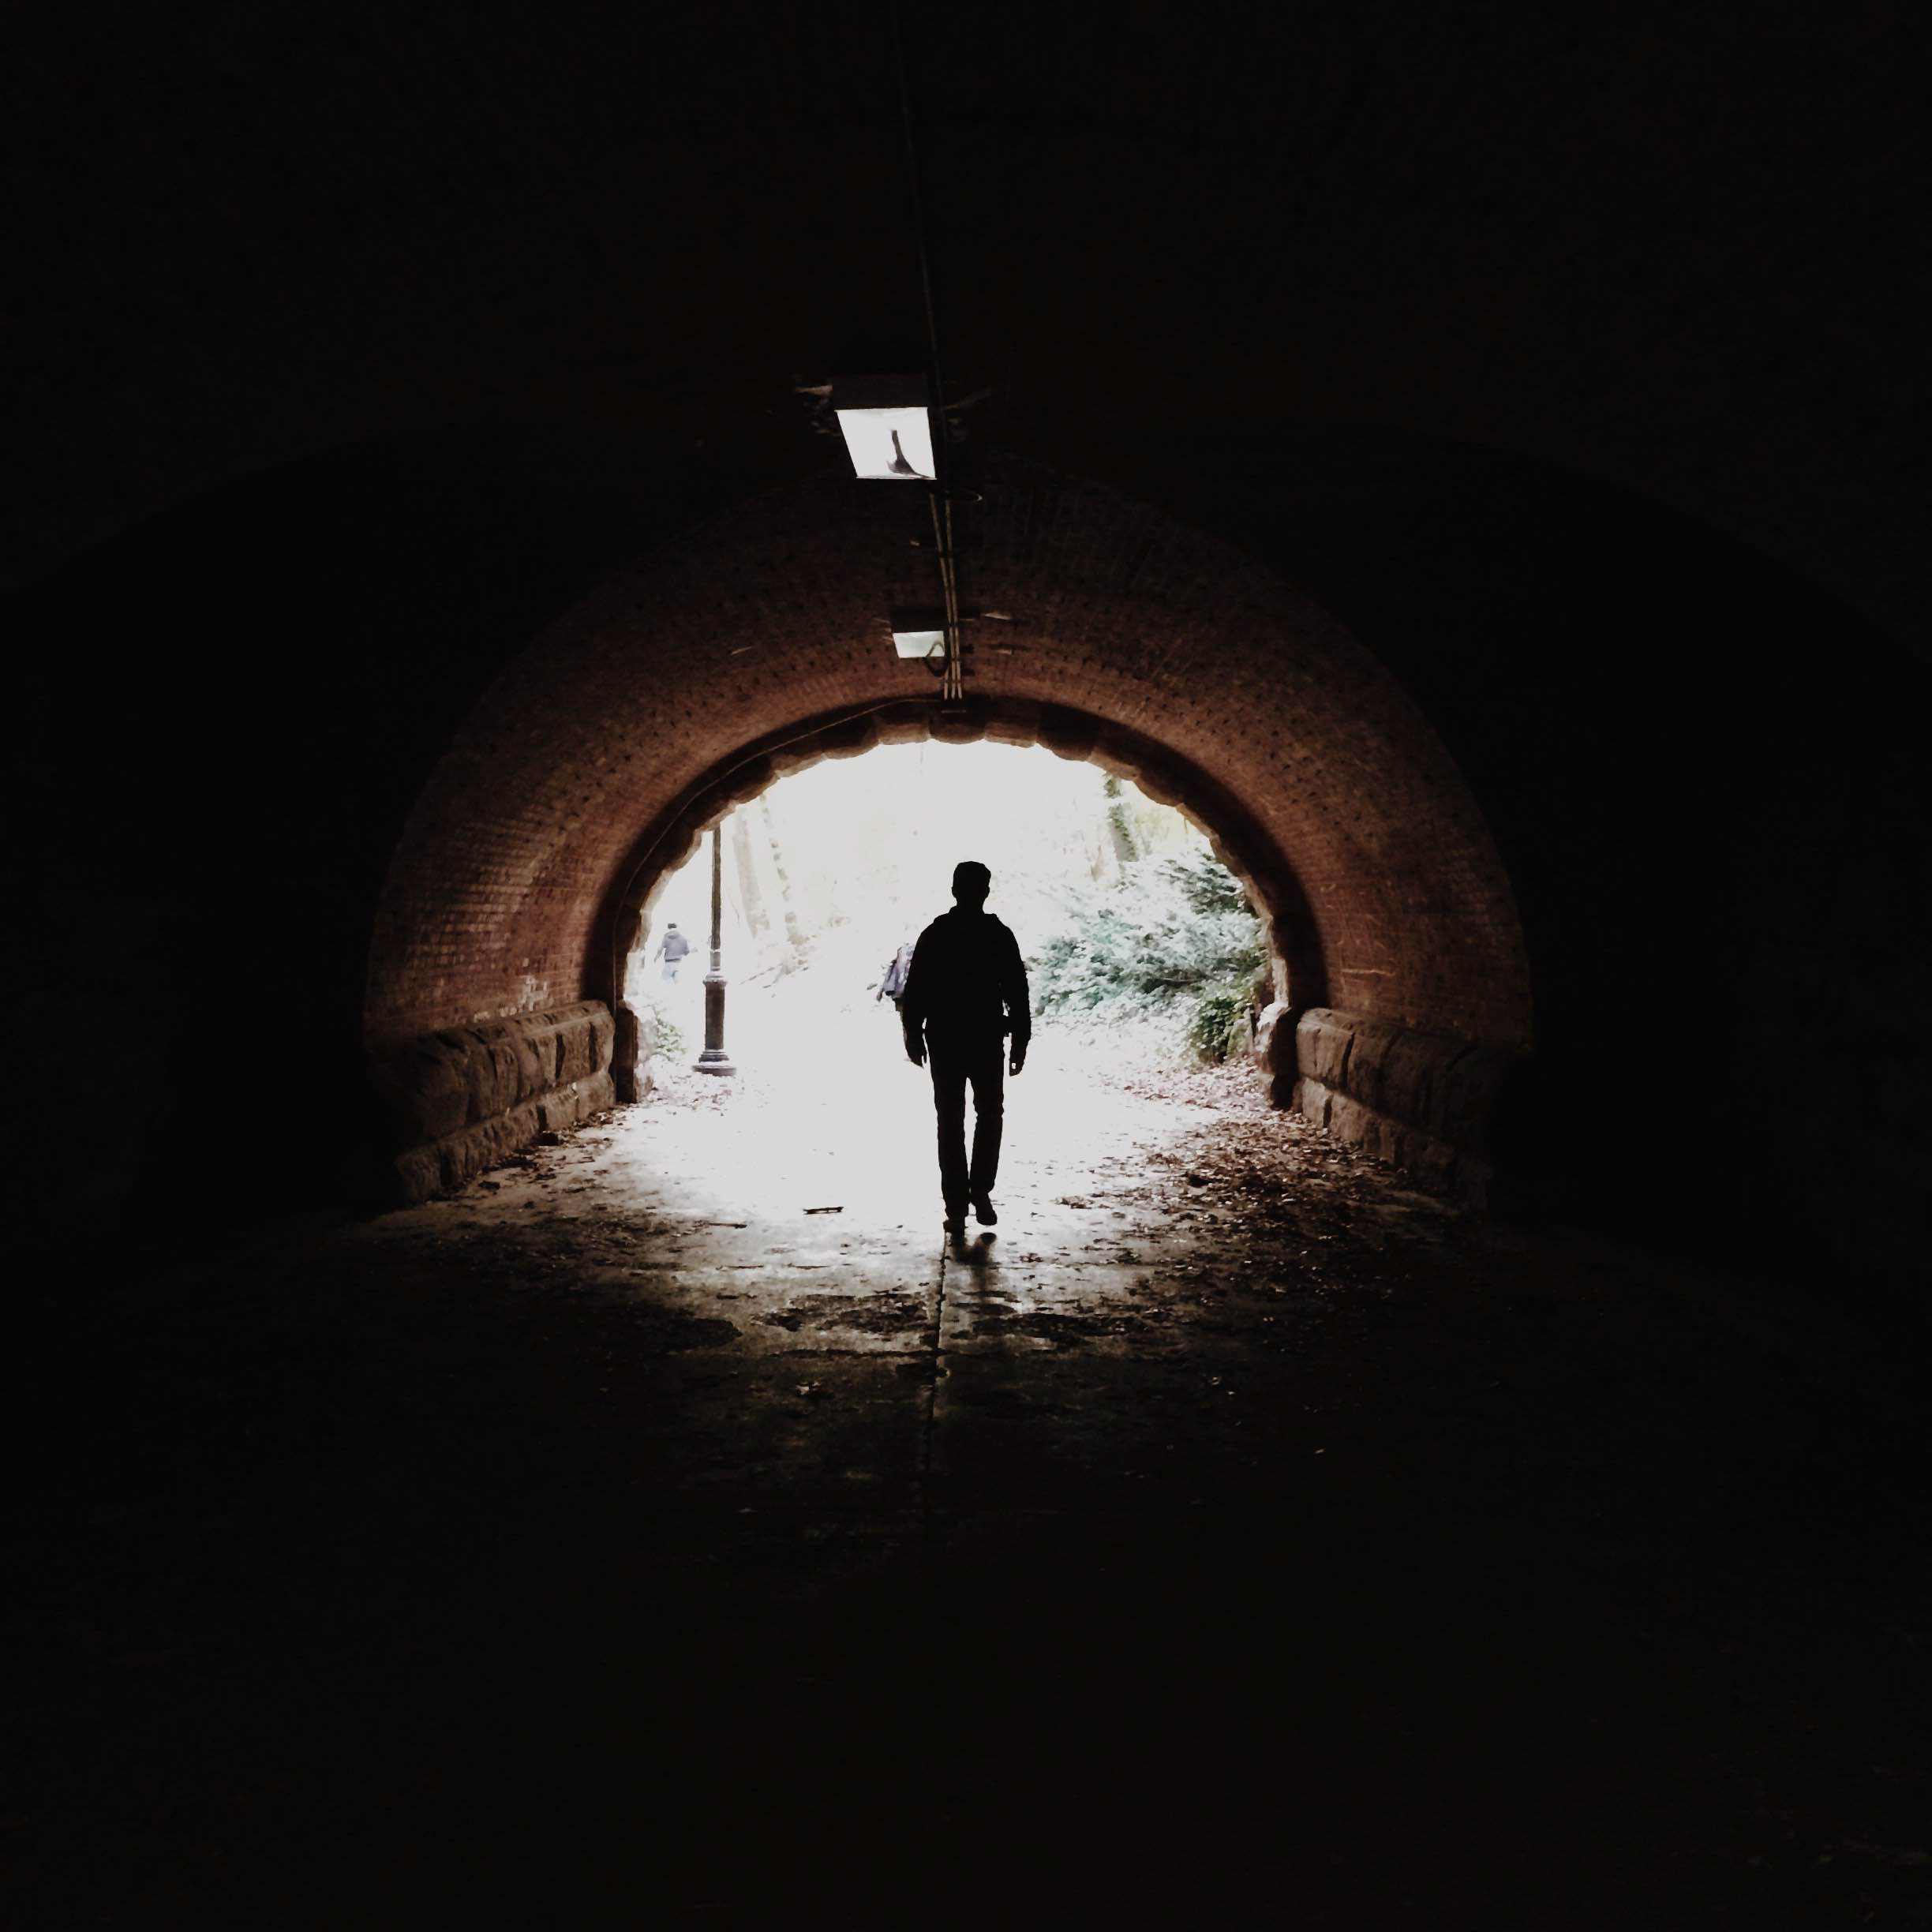
man, silhouette, walking, light, night, photography, tunnel, dark, guy, shadow, darkness, black, snapshot